Kuningan Regency

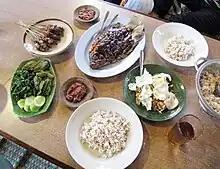
Sundanese cuisine at a restaurant near Sangkanhurip hot spring, Kuningan.

Small scale enterprise in the regency includes the production of patchouli oil, an essential oil produced from Patchouli. But the cost and quality of patchouli oil produced in the area still needs to be improved. The selling price of patchouli in the region fluctuates markedly. This reflects several factors including market access to end users and the role of national brokers in the marketing chain. Standards of processing and refining of raw materials are not of high standards. Distillation is done at the local level and quality is still low (not meeting ISO levels). Amongst other things, this is because farmers who are producing local patchouli oil do not pay attention to factors such as the treatment of raw materials, the proportion of patchouli stems used with leaves, distillation methods, types of material used, reliance on solar stills, and inappropriate cooling and circulation techniques in production.